Miguel Pardeza

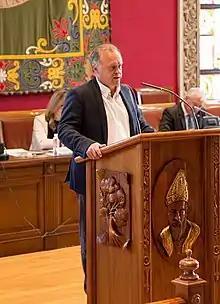
Pardeza receiving an honorary award at the University of Zaragoza

Miguel Pardeza Pichardo (born 8 February 1965) is a Spanish retired professional footballer who played as a forward.